Prime Minister's Prize for Hebrew Literary Works

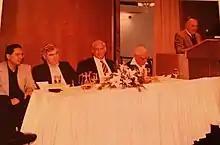
(on the podium) receiving the prize, 1996

The Prime Minister's Prize for Hebrew Literary Works, also known as the Levi Eshkol Literary Award, named after Israel's third Prime Minister, is an annual award granted to writers in the Hebrew language. The prize was established in 1969.